Kuban People's Republic

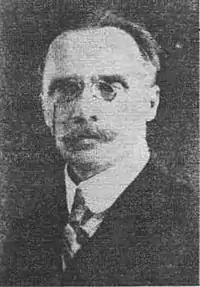
Luka Bych, the First Chairman of the Kuban People's Republic

From 30 April through 3 May 1917, a Cossack meeting took place in Yekaterinodar. It formed a Cossack governmentthe Kuban Military Councilelecting Mykola Riabovil as its head.